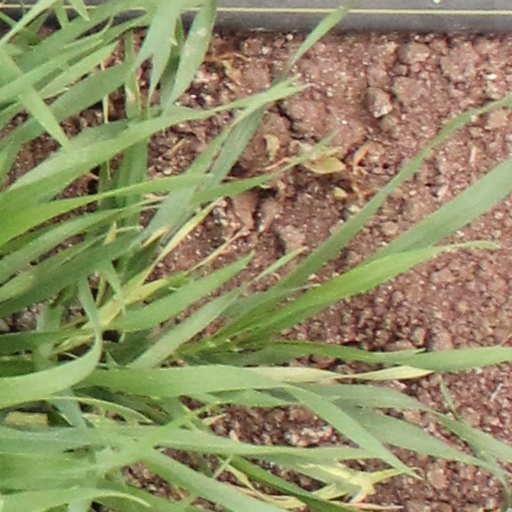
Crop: wheat